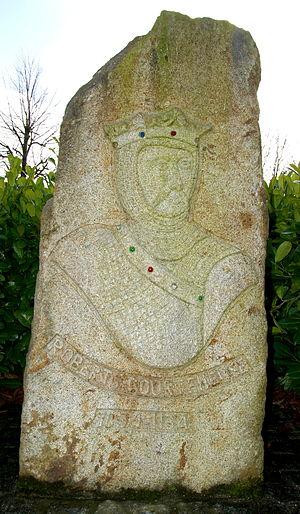
La stèle représentant Robert Courteheuse (1054-1134) Duc de Normandie, au champ Henriet (champ de foire) à Tinchebray.